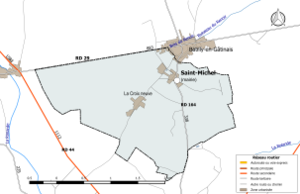
Carte du réseau routier de la commune de fr:Saint-Michel (Loiret).
Saint-Michel est une commune française située dans le département du Loiret, en région Centre-Val de Loire.